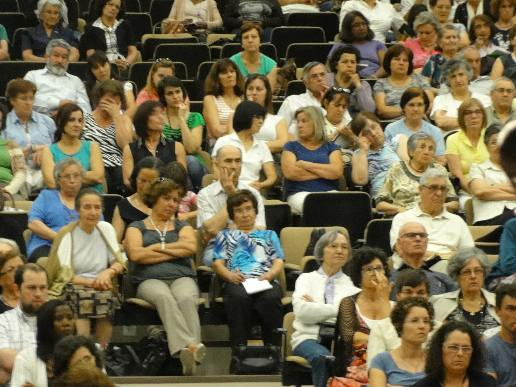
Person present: Yes